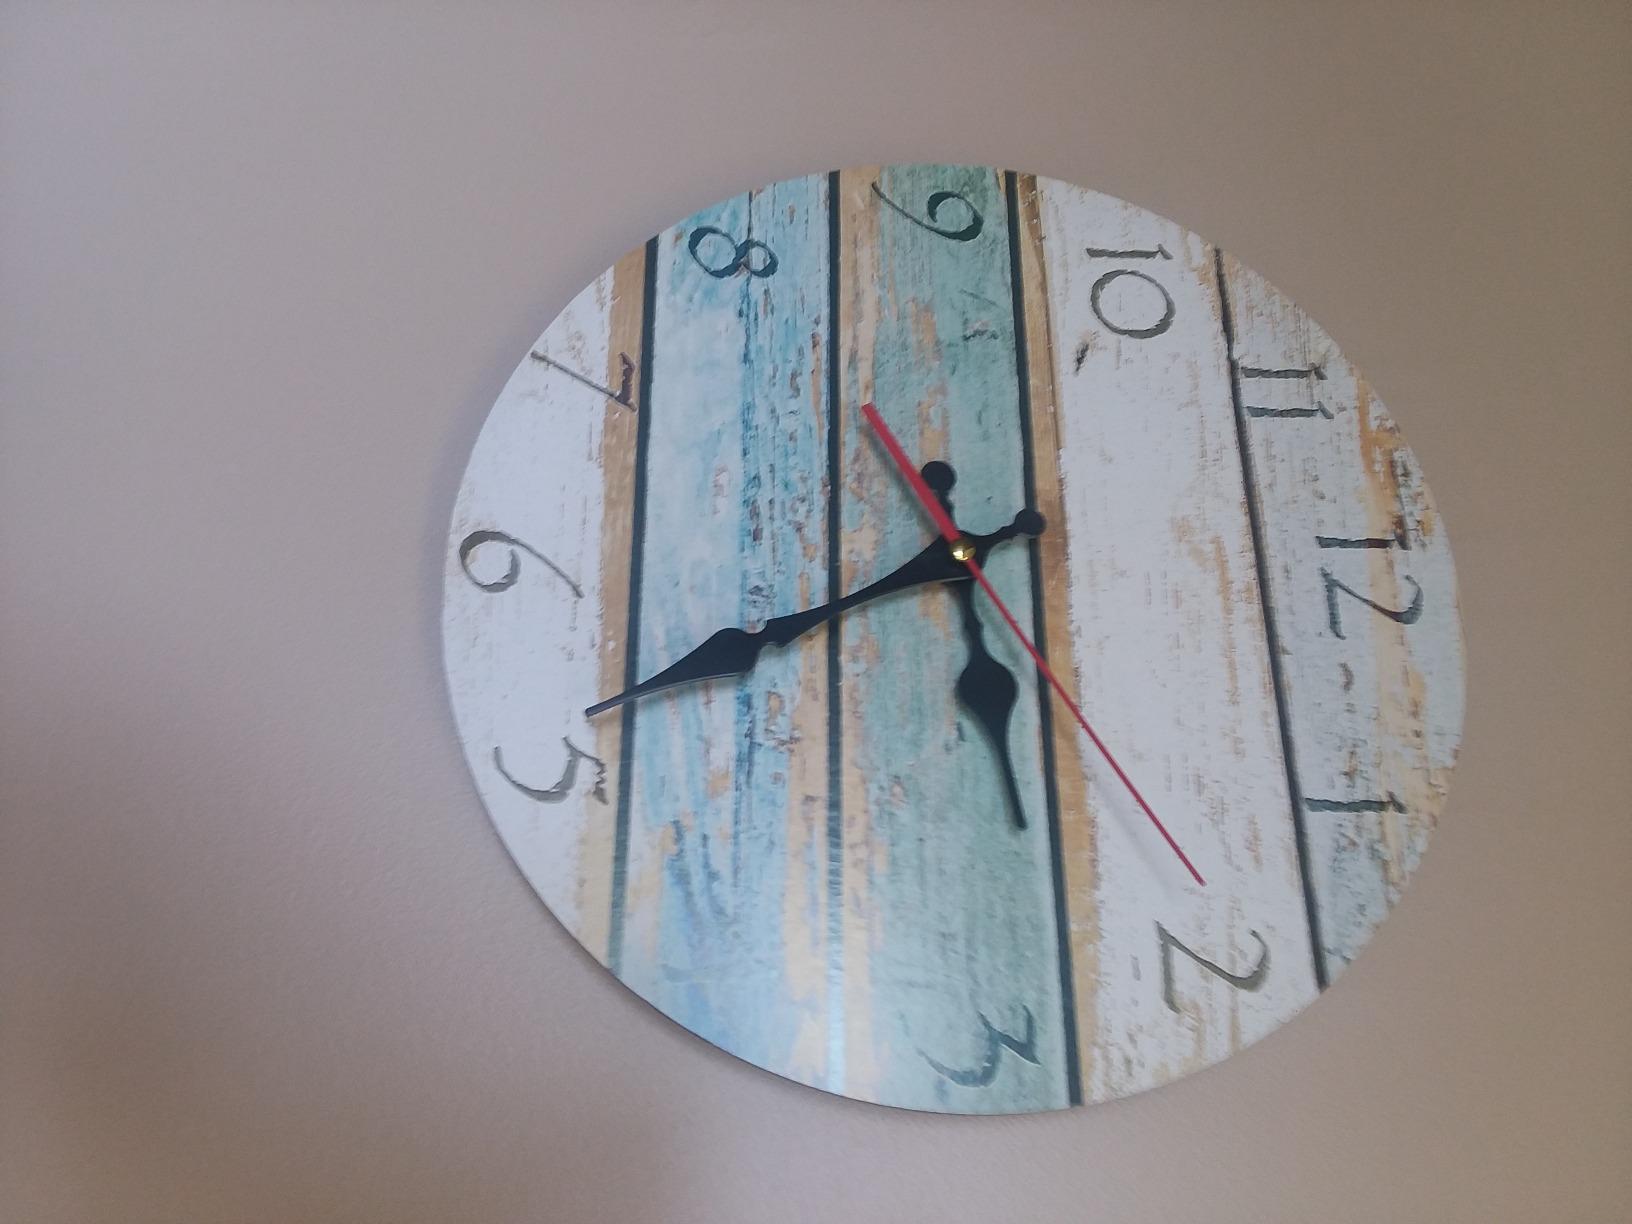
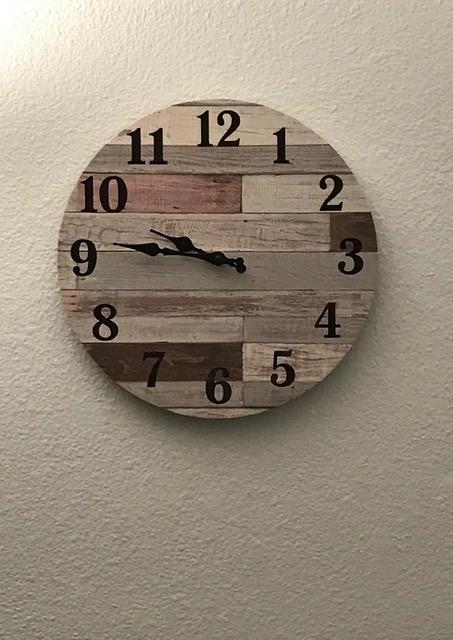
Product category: clock
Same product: no